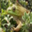
Label: frog